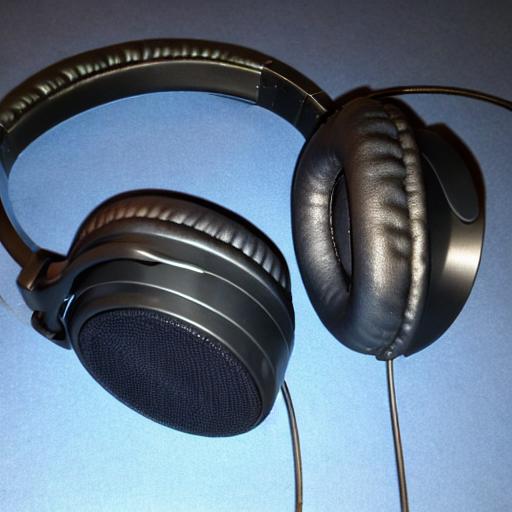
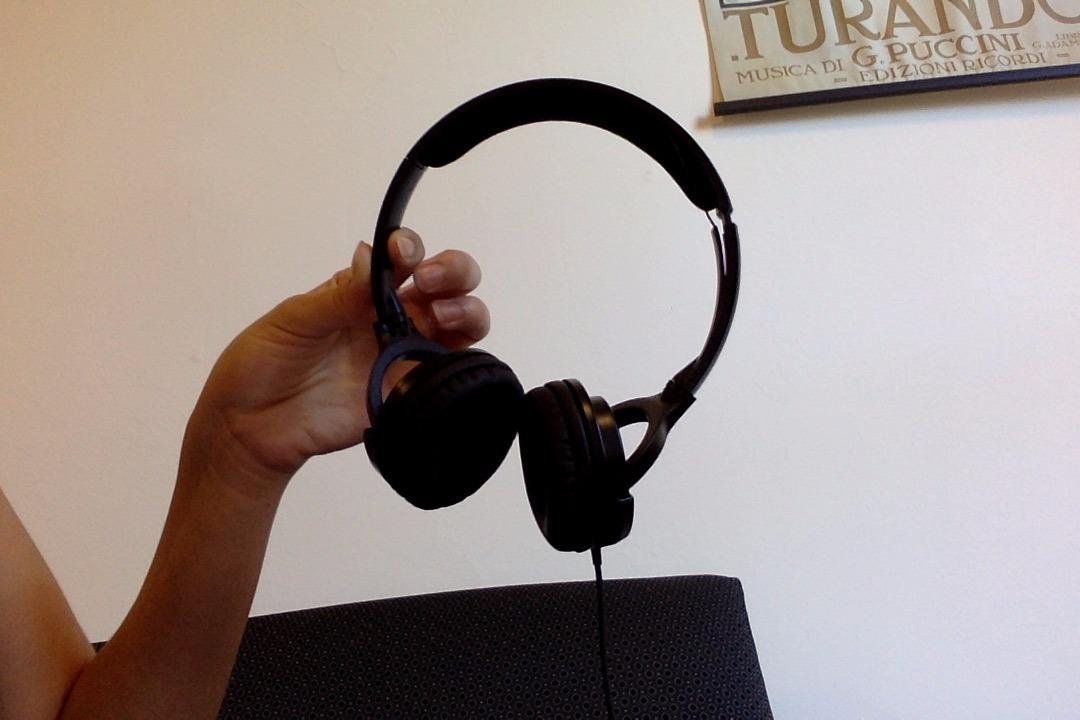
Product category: headphones
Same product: no